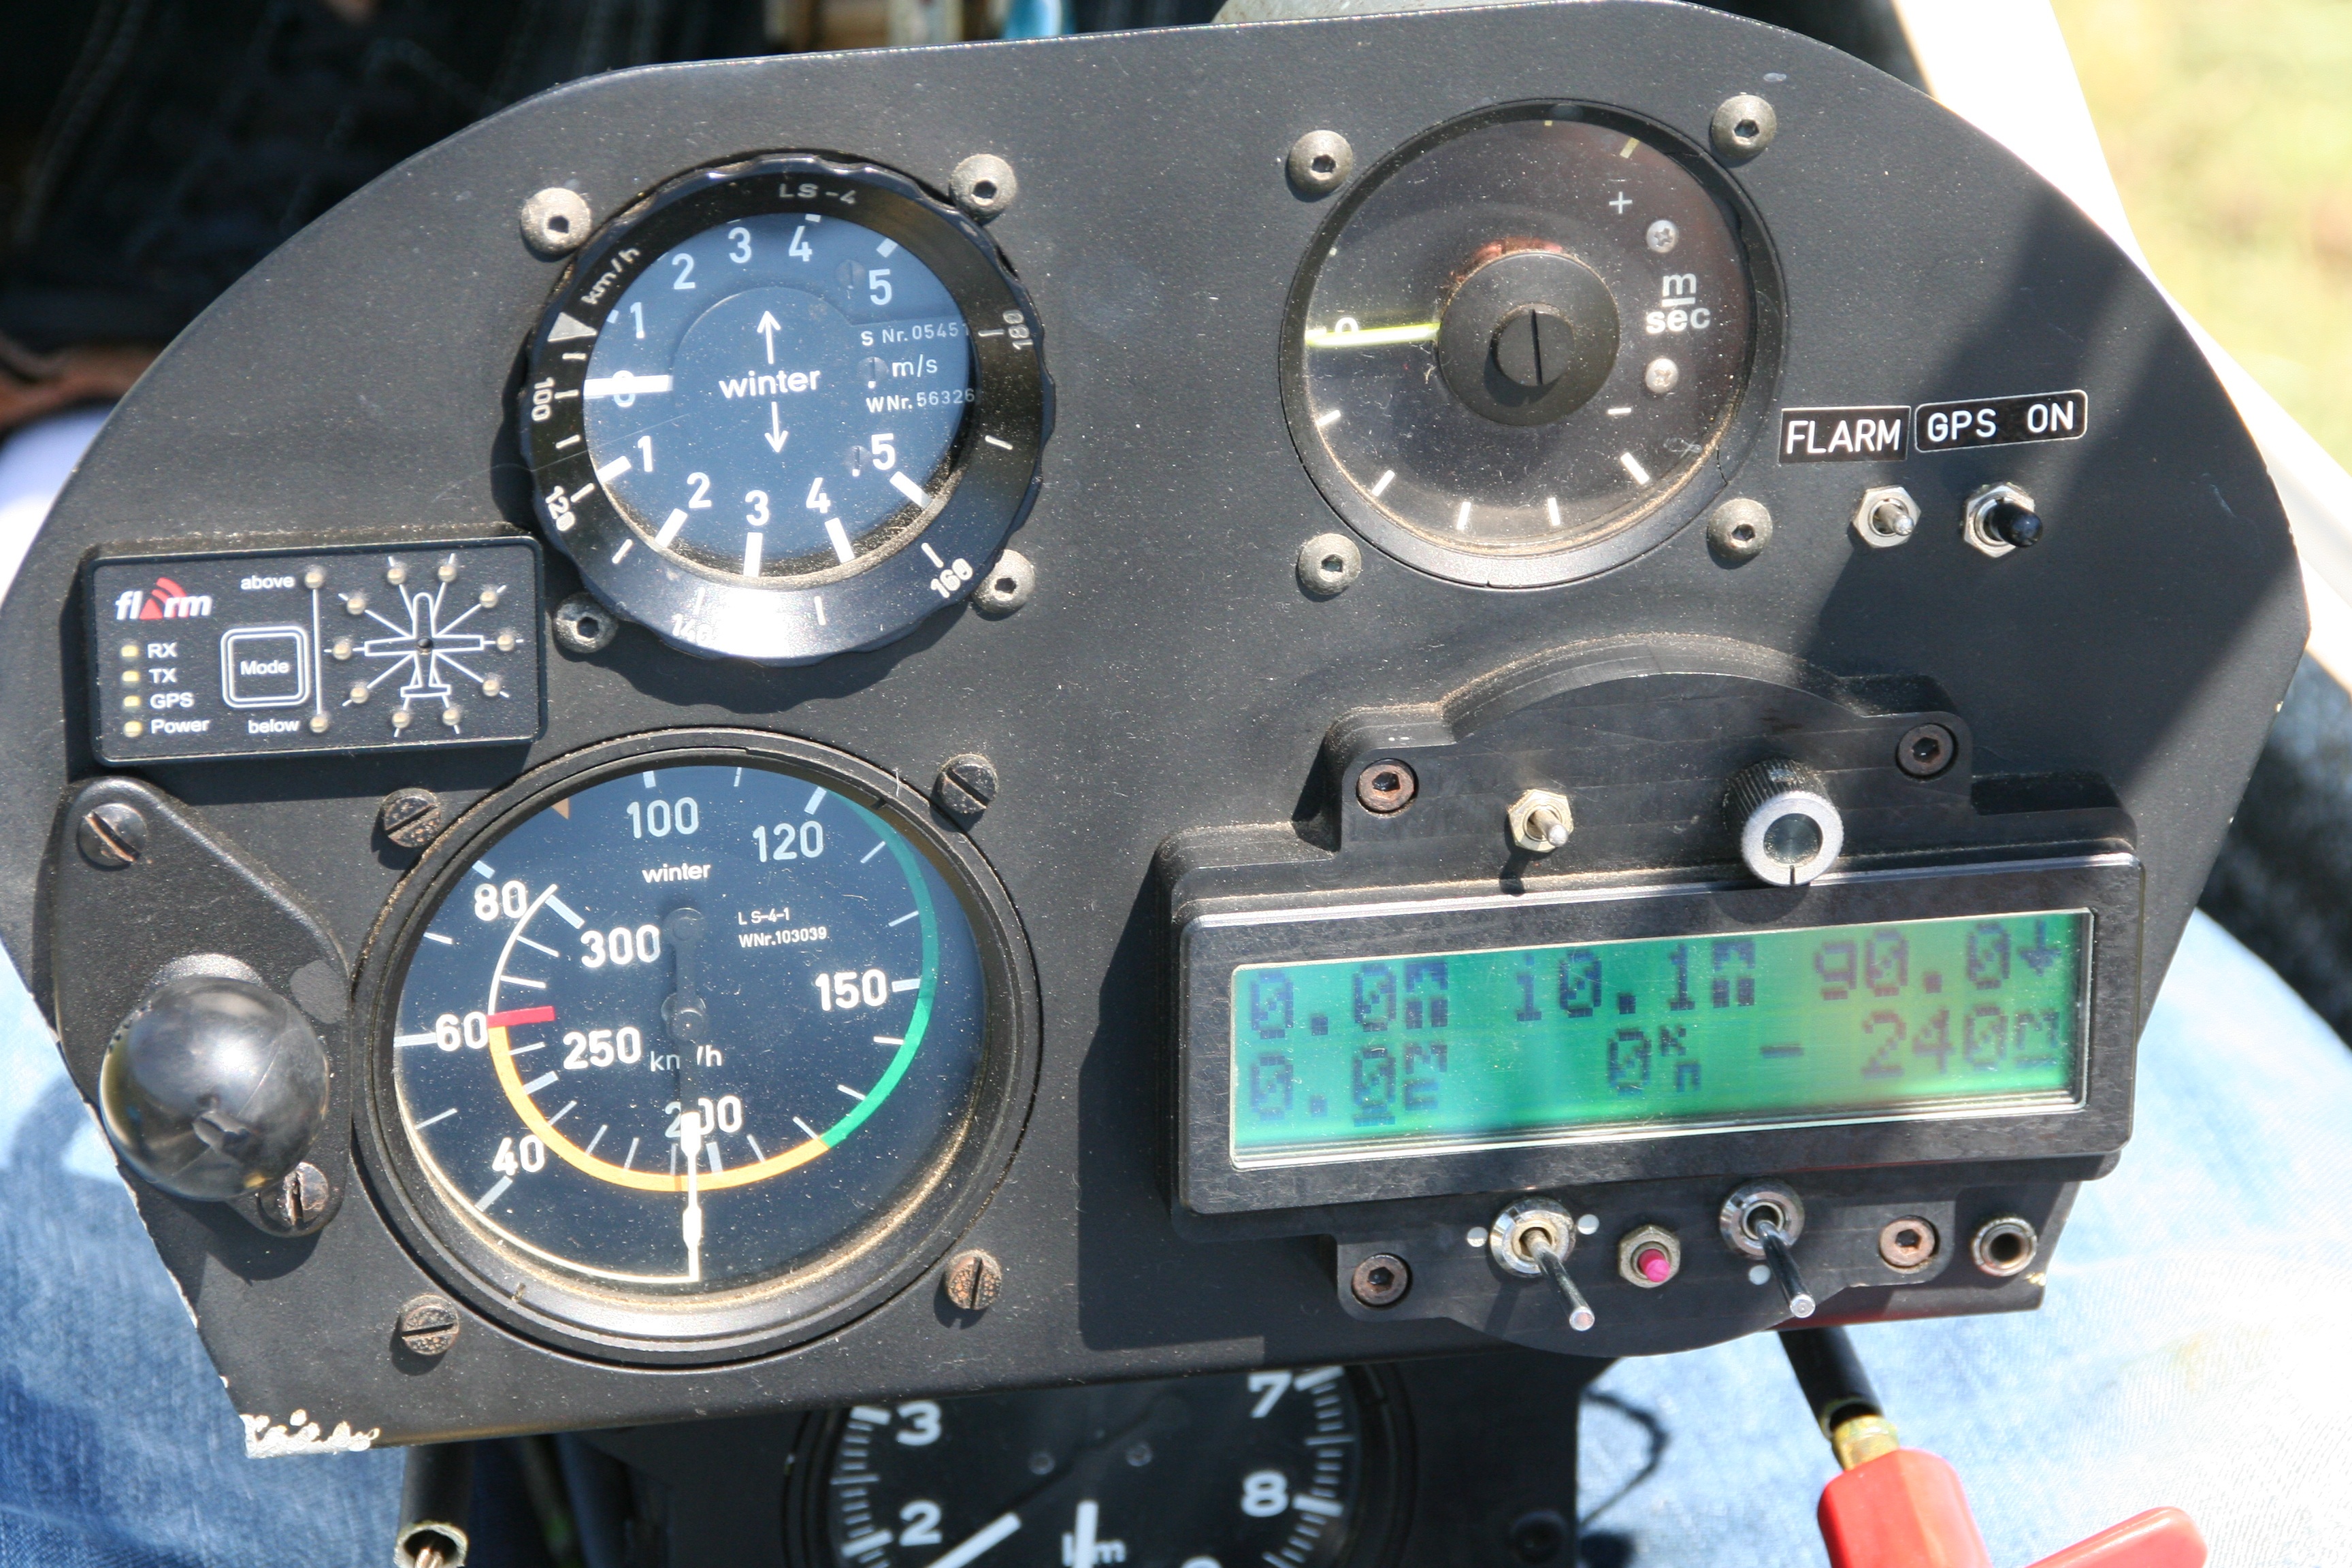
vehicle, gauge, steering wheel, speedometer, tachometer, odometer, cockpit, gliding, instrument panel